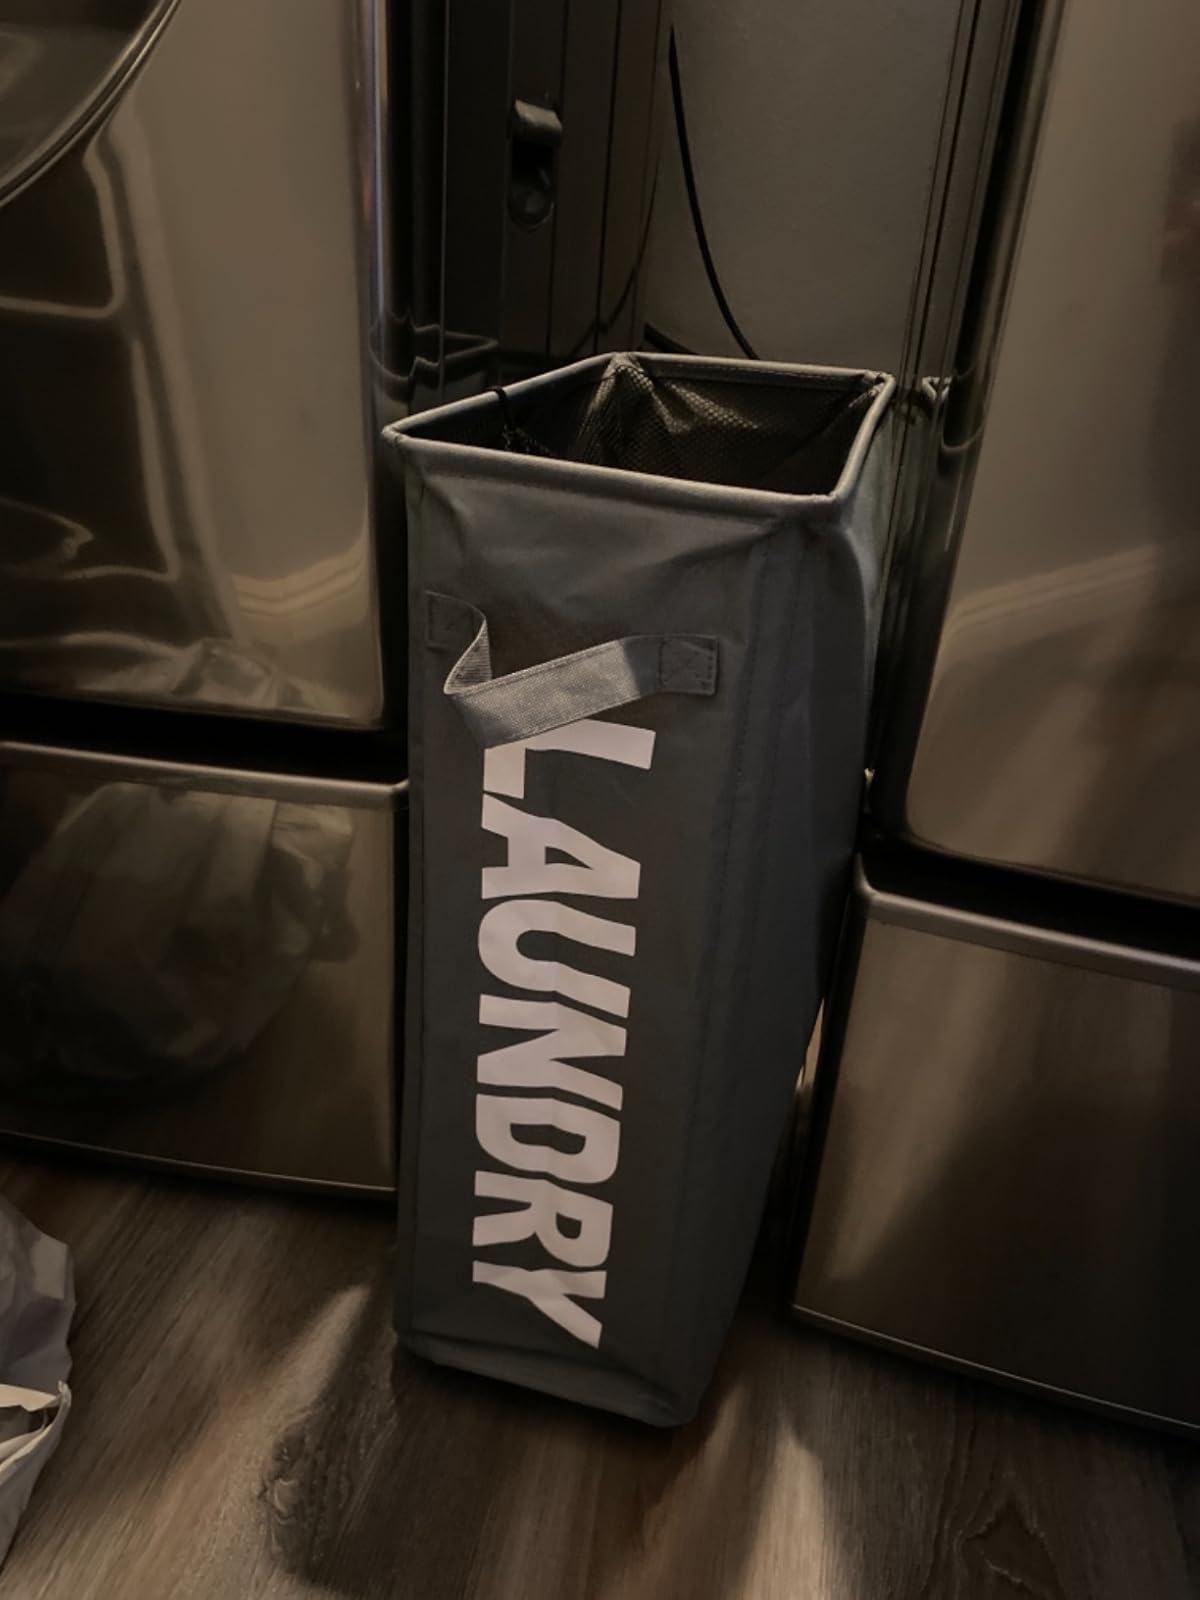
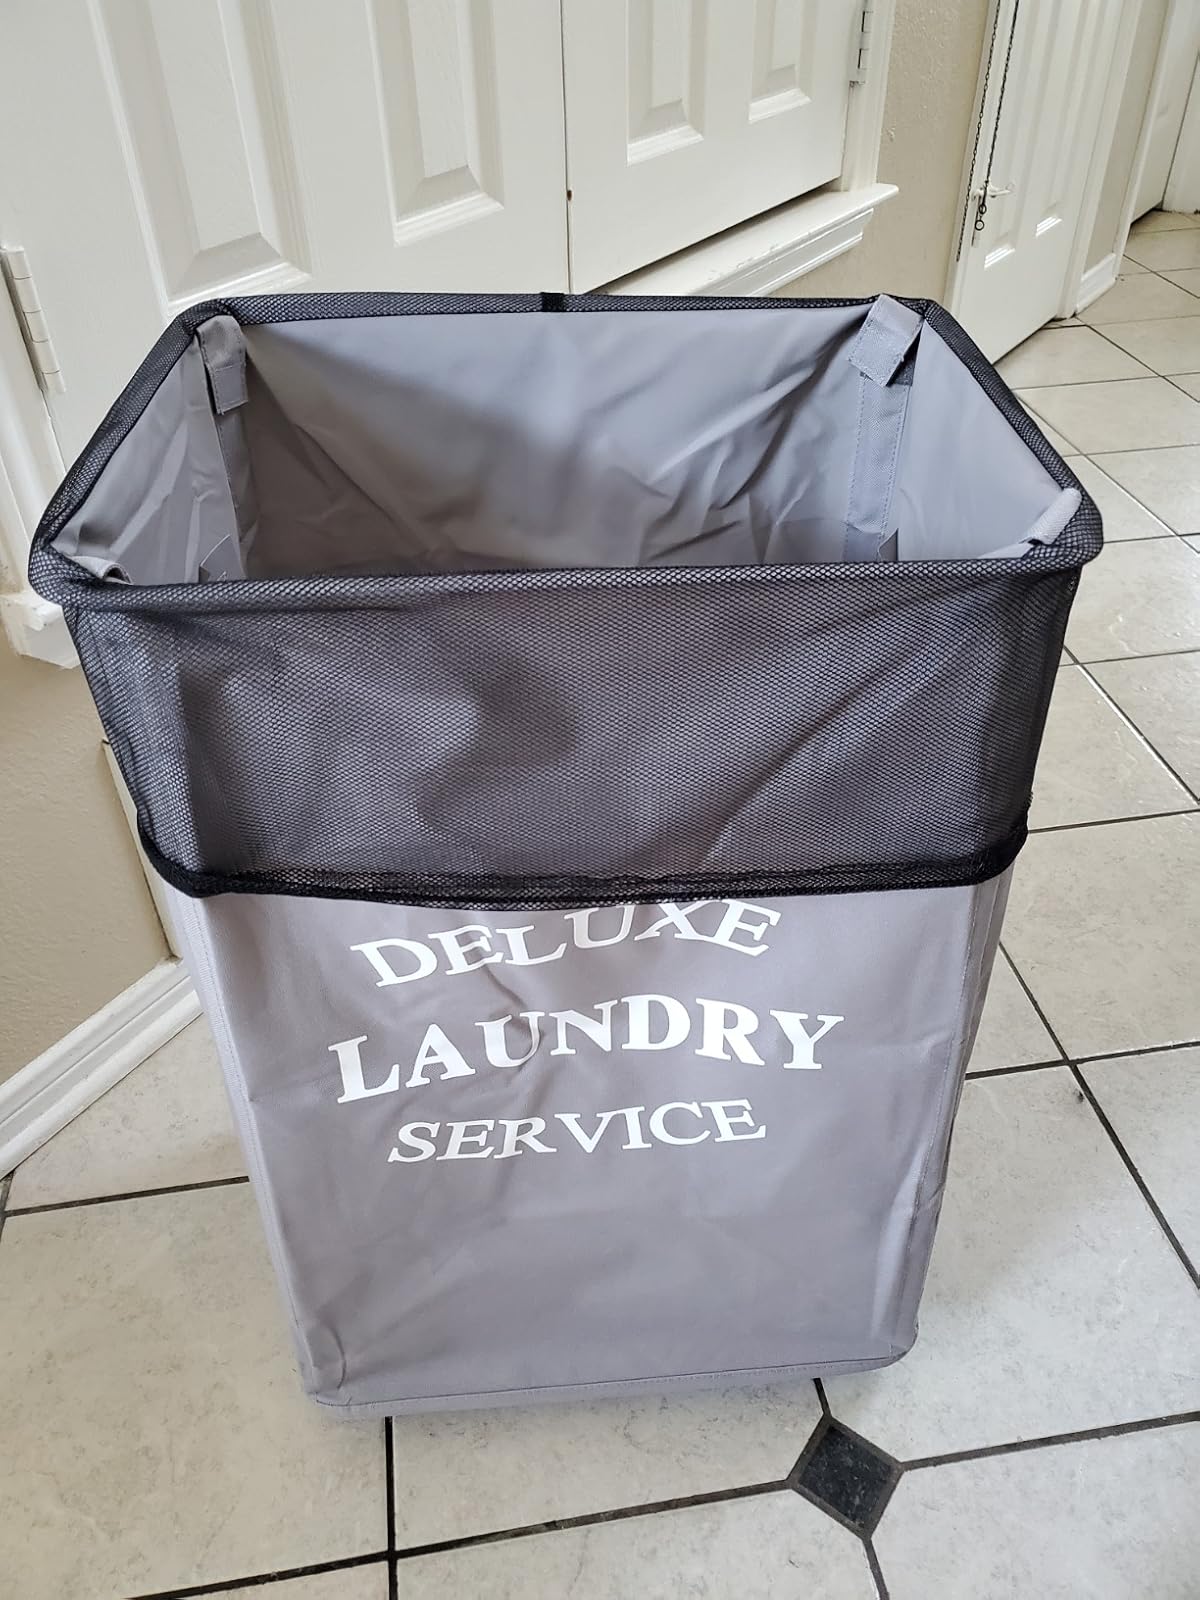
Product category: items_hamper
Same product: no